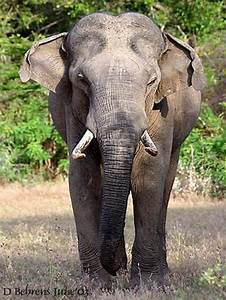
Label: elephant